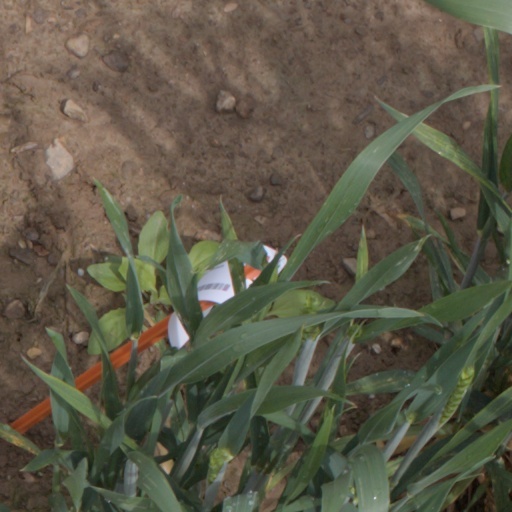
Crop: wheat